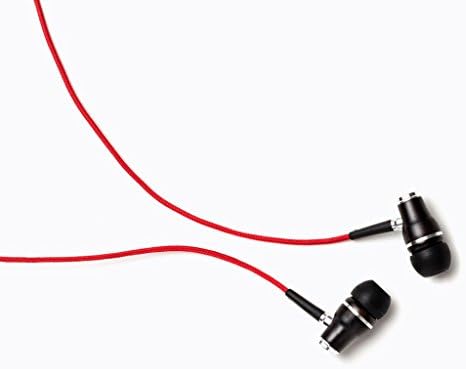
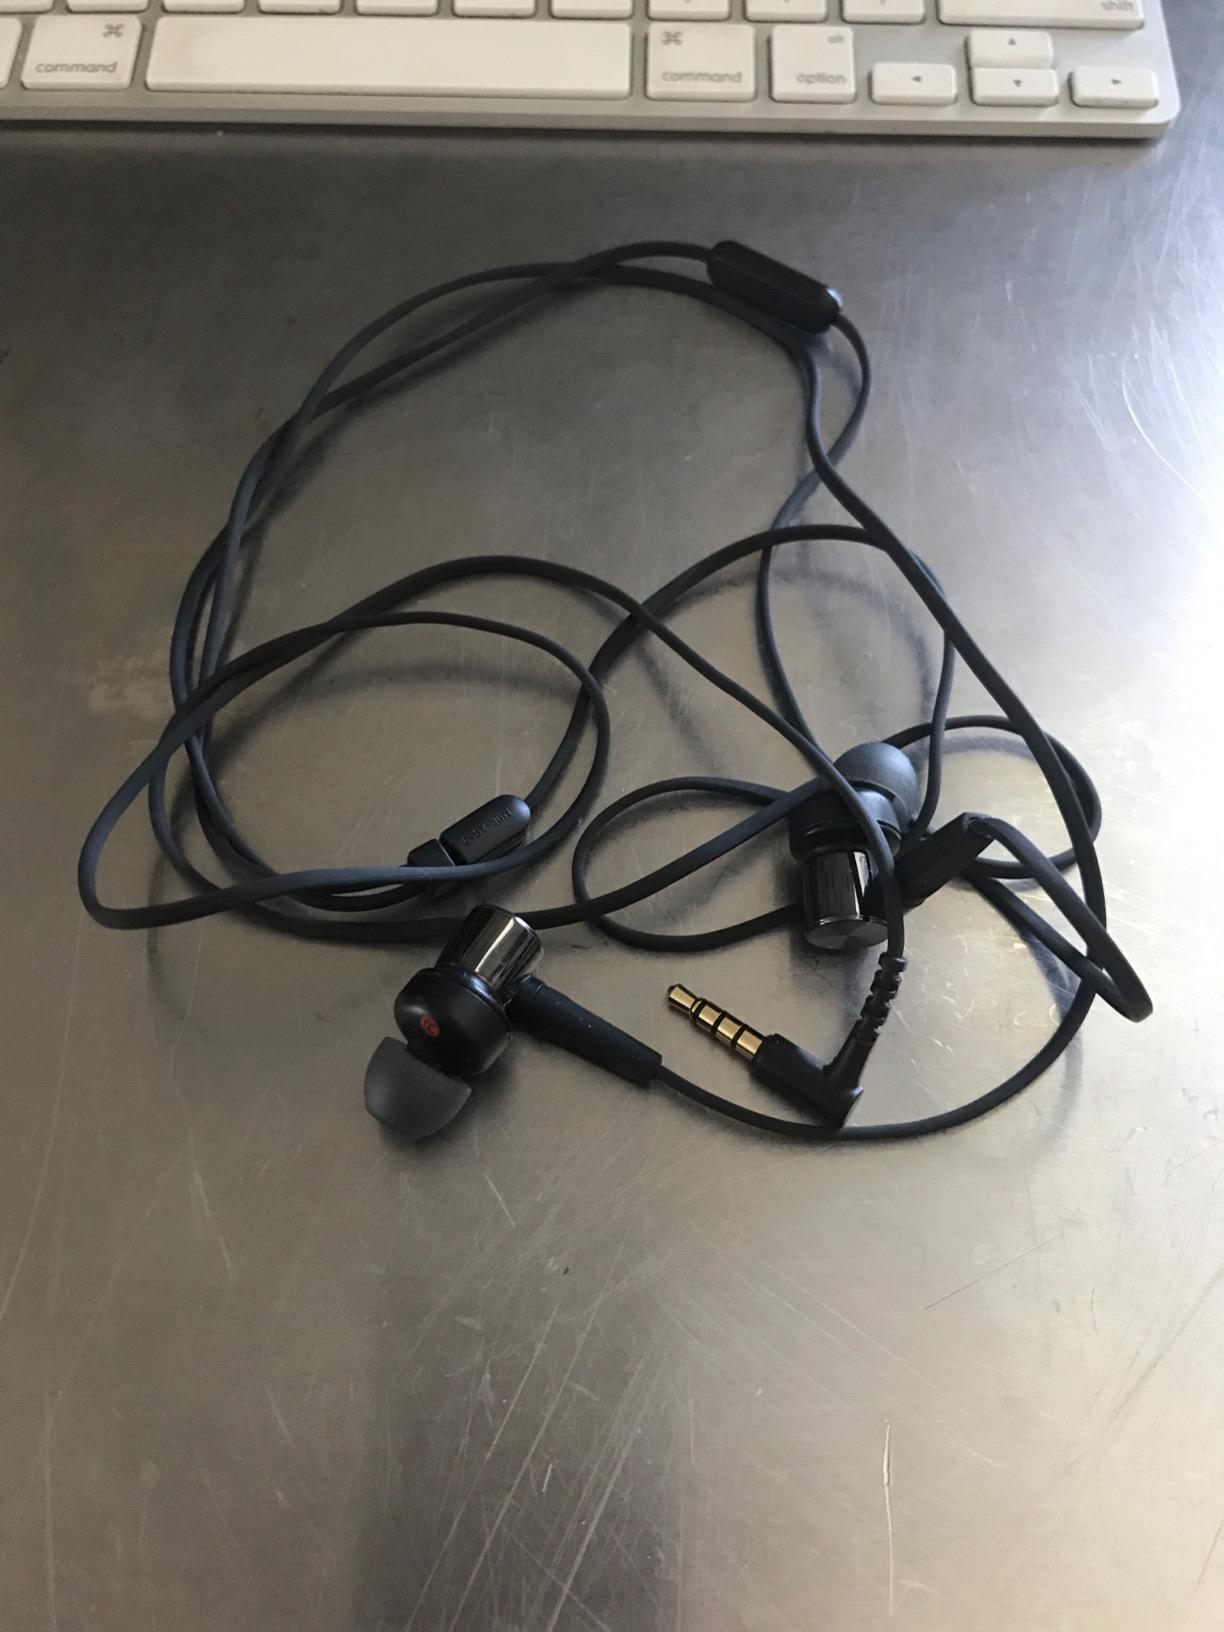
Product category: headphones
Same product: no